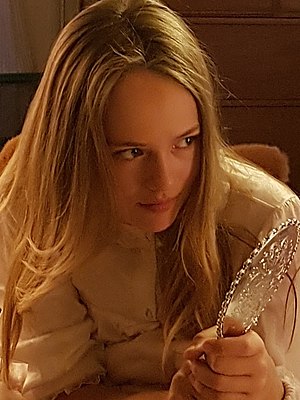
Kristina Pimenova
Pimenova i marts 2017
Kristina Ruslanovna Pimenova er en russisk børnemodel og skuespillerinde, der bor i USA.